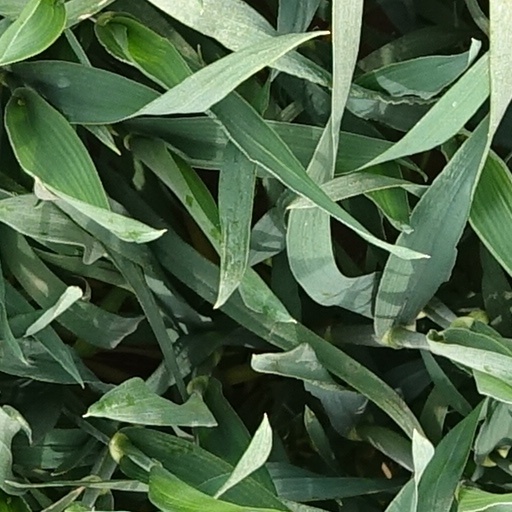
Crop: wheat